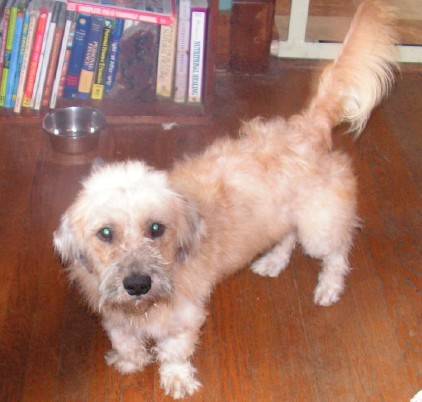
Label: dog